Garrett Nussmeier

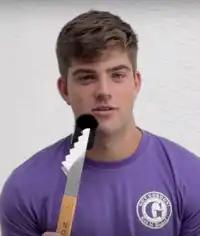
Nussmeier in 2023

Garrett Nussmeier (born February 7, 2002) is an American football quarterback for the LSU Tigers. He is the son of former NFL player and coach Doug Nussmeier.